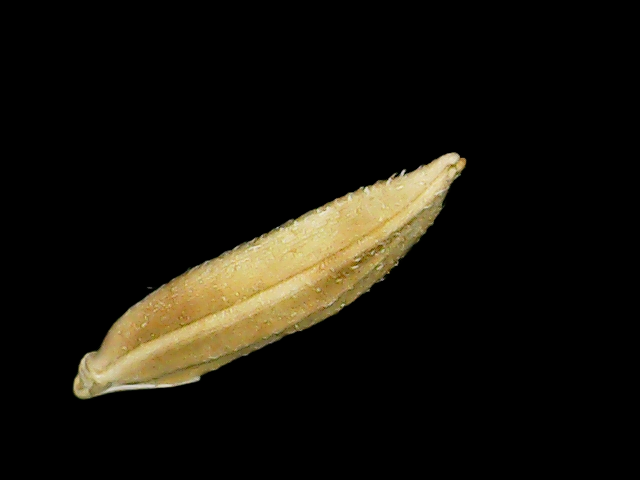
Rice variety: Binadhan07